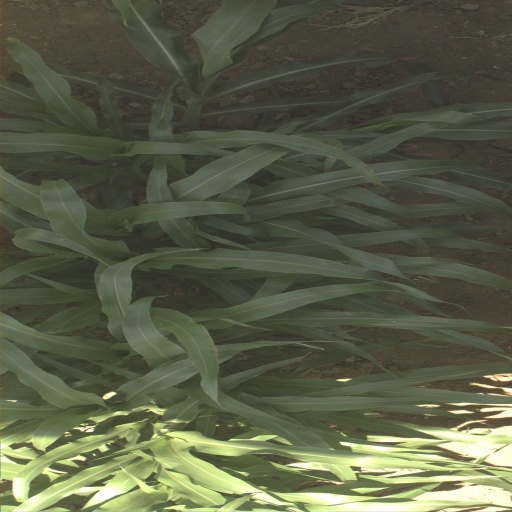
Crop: sorghum